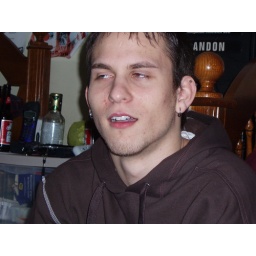
b. hill in da house